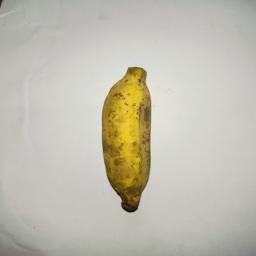
Ripeness: Ripe